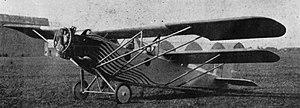
Joseph Albessard est un ingénieur aéronautique français créateur d'une aile dite autostable, système qui rend pratiquement impossible la mise en vrille d'un avion ou le décrochage.